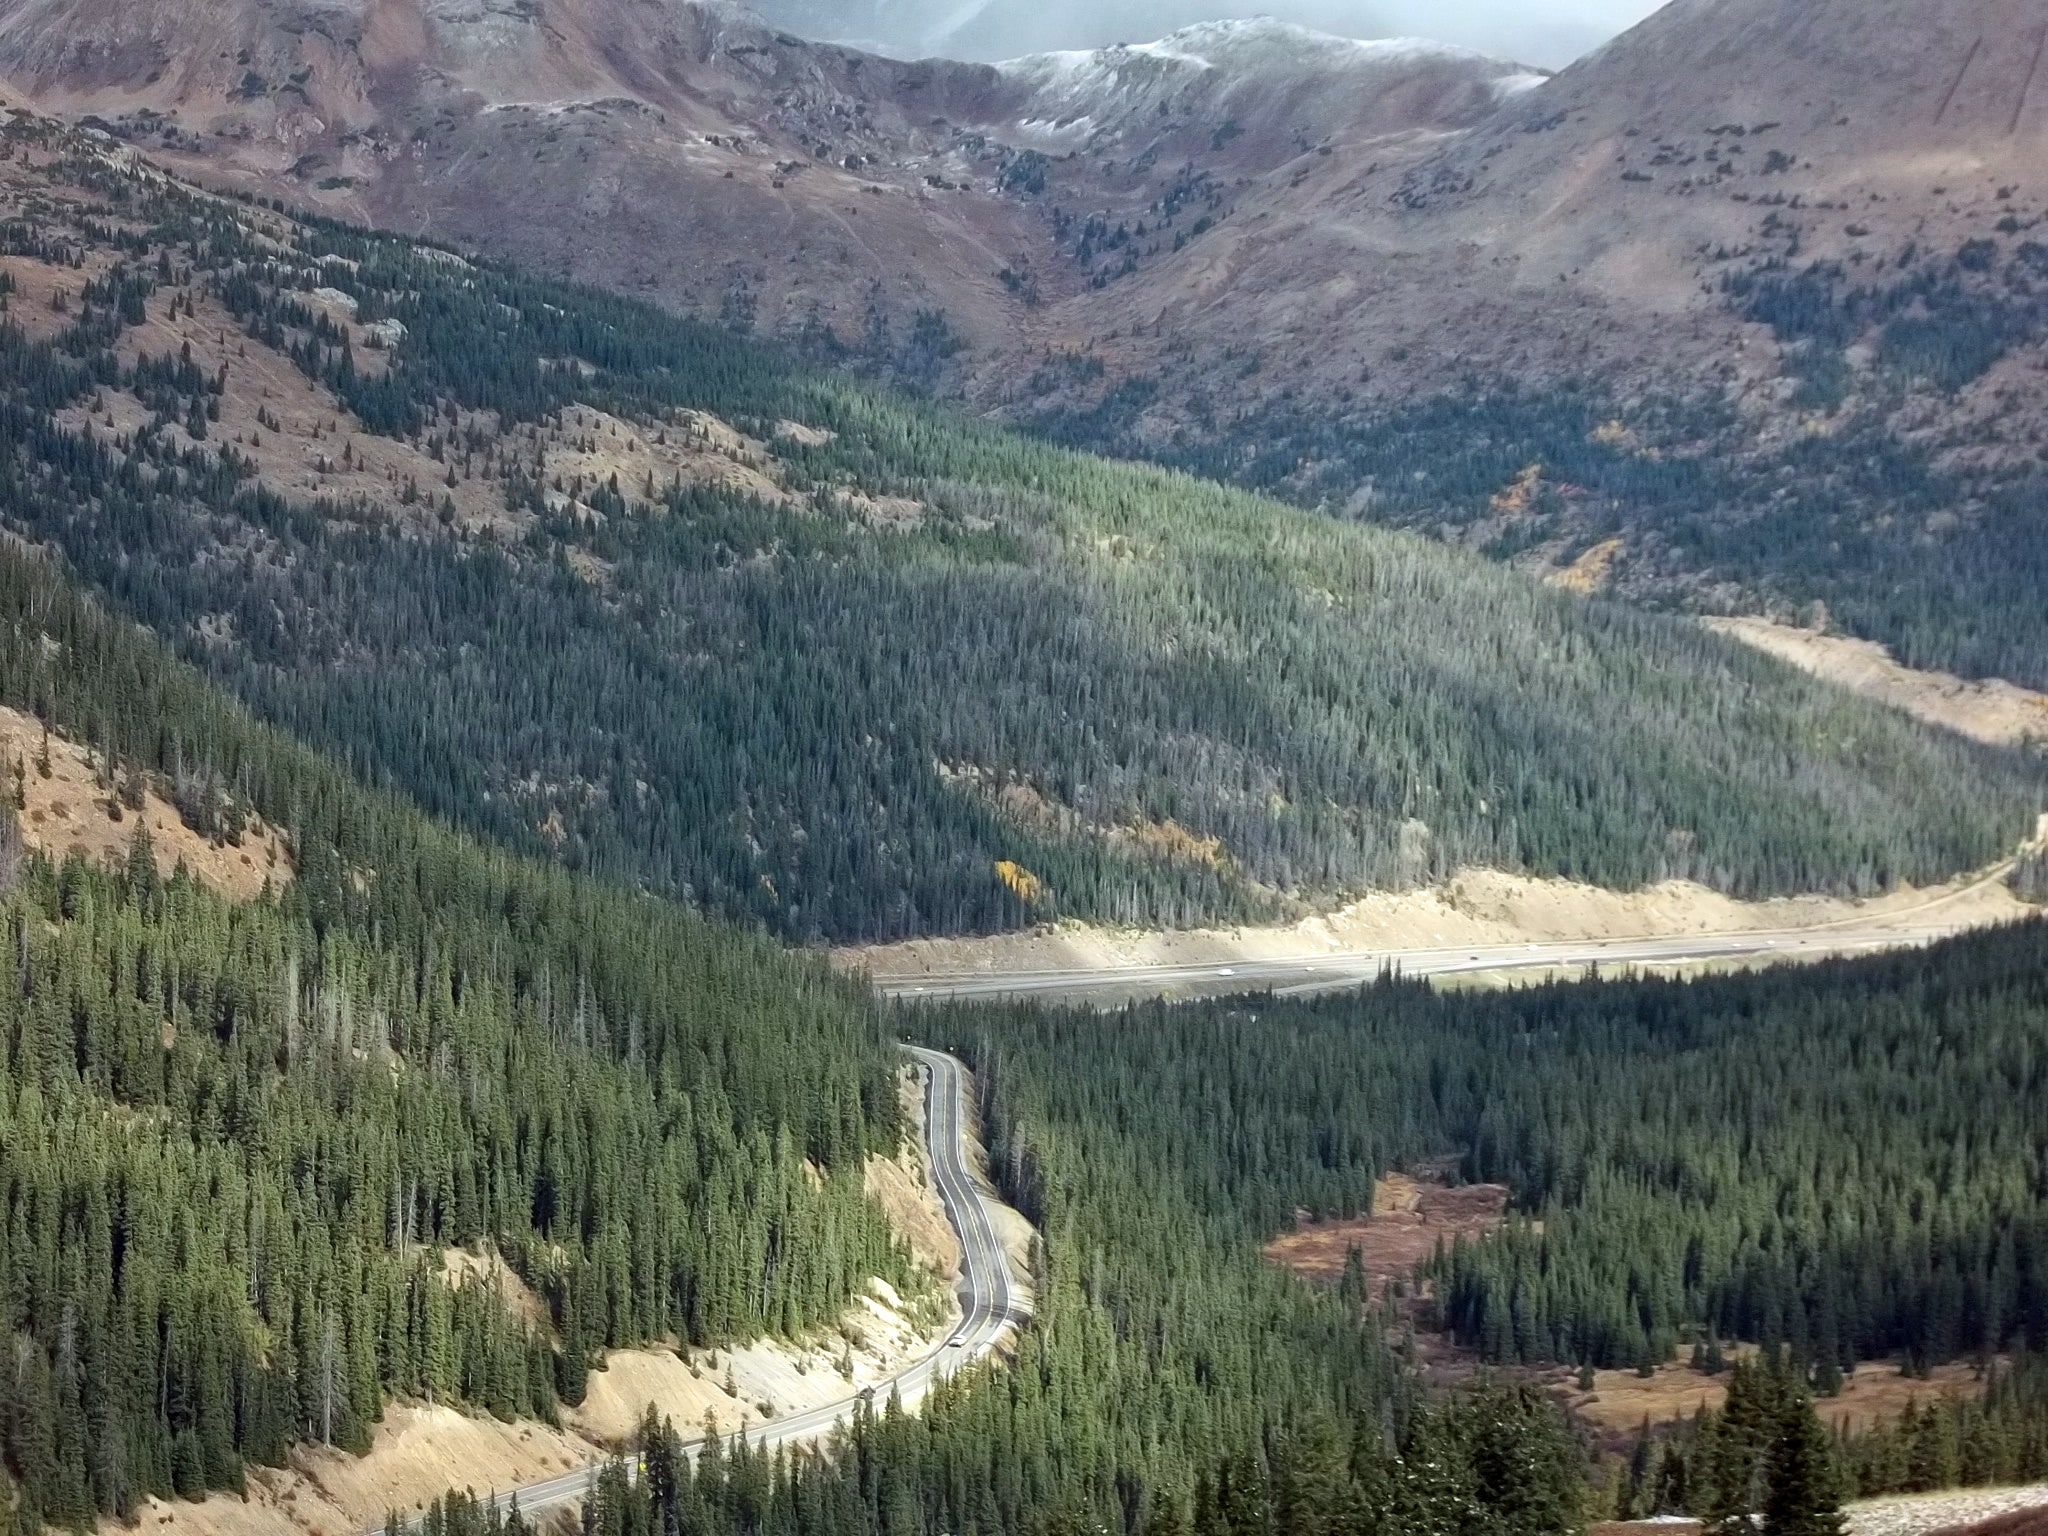
mountainous landforms, mountain, wilderness, nature, natural landscape, highland, nature reserve, mountain range, natural environment, valley, sky, tree, biome, hill station, forest, national park, ridge, tropical and subtropical coniferous forests, mountain pass, hill, geological phenomenon, fell, alps, lake, tarn, mount scenery, landscape, geology, terrain, bank, plant community, larch, spruce fir forest, river, cloud, plant, moraine, chaparral, conifer, pine, pine family, massif, temperate coniferous forest, temperate broadleaf and mixed forest